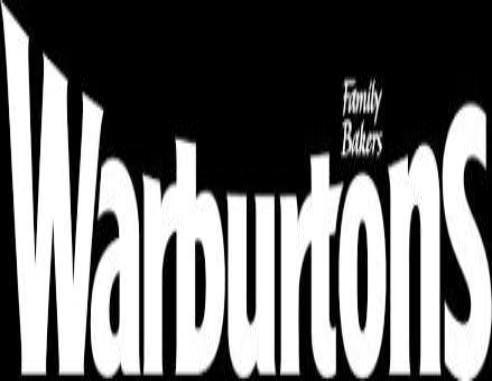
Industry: Food